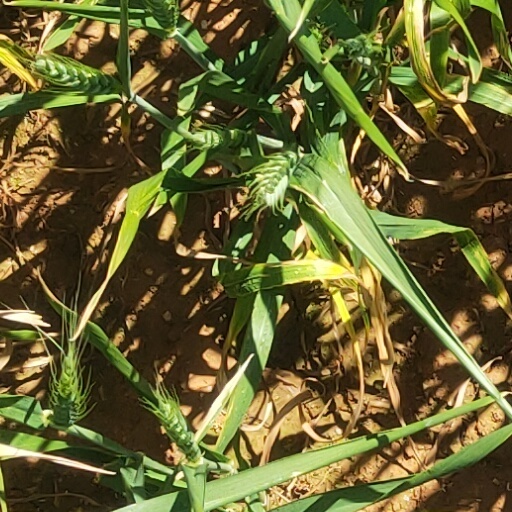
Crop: wheat